James Dunne O'Connell

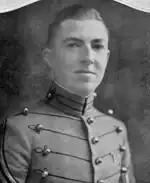
At West Point in 1922

After completing his initial infantry assignment, in 1925 O'Connell graduated from the Signal School at Camp Alfred Vail, New Jersey.